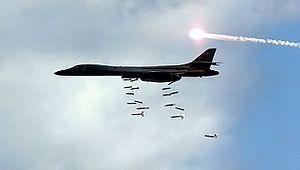
Le Rockwell B-1 Lancer est un bombardier stratégique à long rayon d'action et à géométrie variable développé par les États-Unis dans les années 1970. Il a été construit, hors prototypes, à 100 exemplaires et 60 sont toujours en service en 2020. Il est surnommé « The Bone » au sein de l'armée américaine, en référence à sa désignation « B-One ».